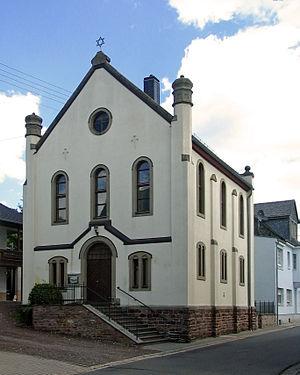
Laufersweiler est une municipalité du Verbandsgemeinde Kirchberg, dans l'arrondissement de Rhin-Hunsrück, en Rhénanie-Palatinat, dans l'ouest de l'Allemagne.